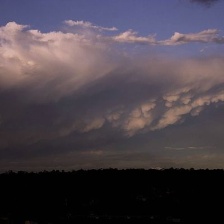
Cloud type: Altostratus